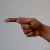
The image shows a hand gesture representing the letter 'G' in Indian Sign Language.